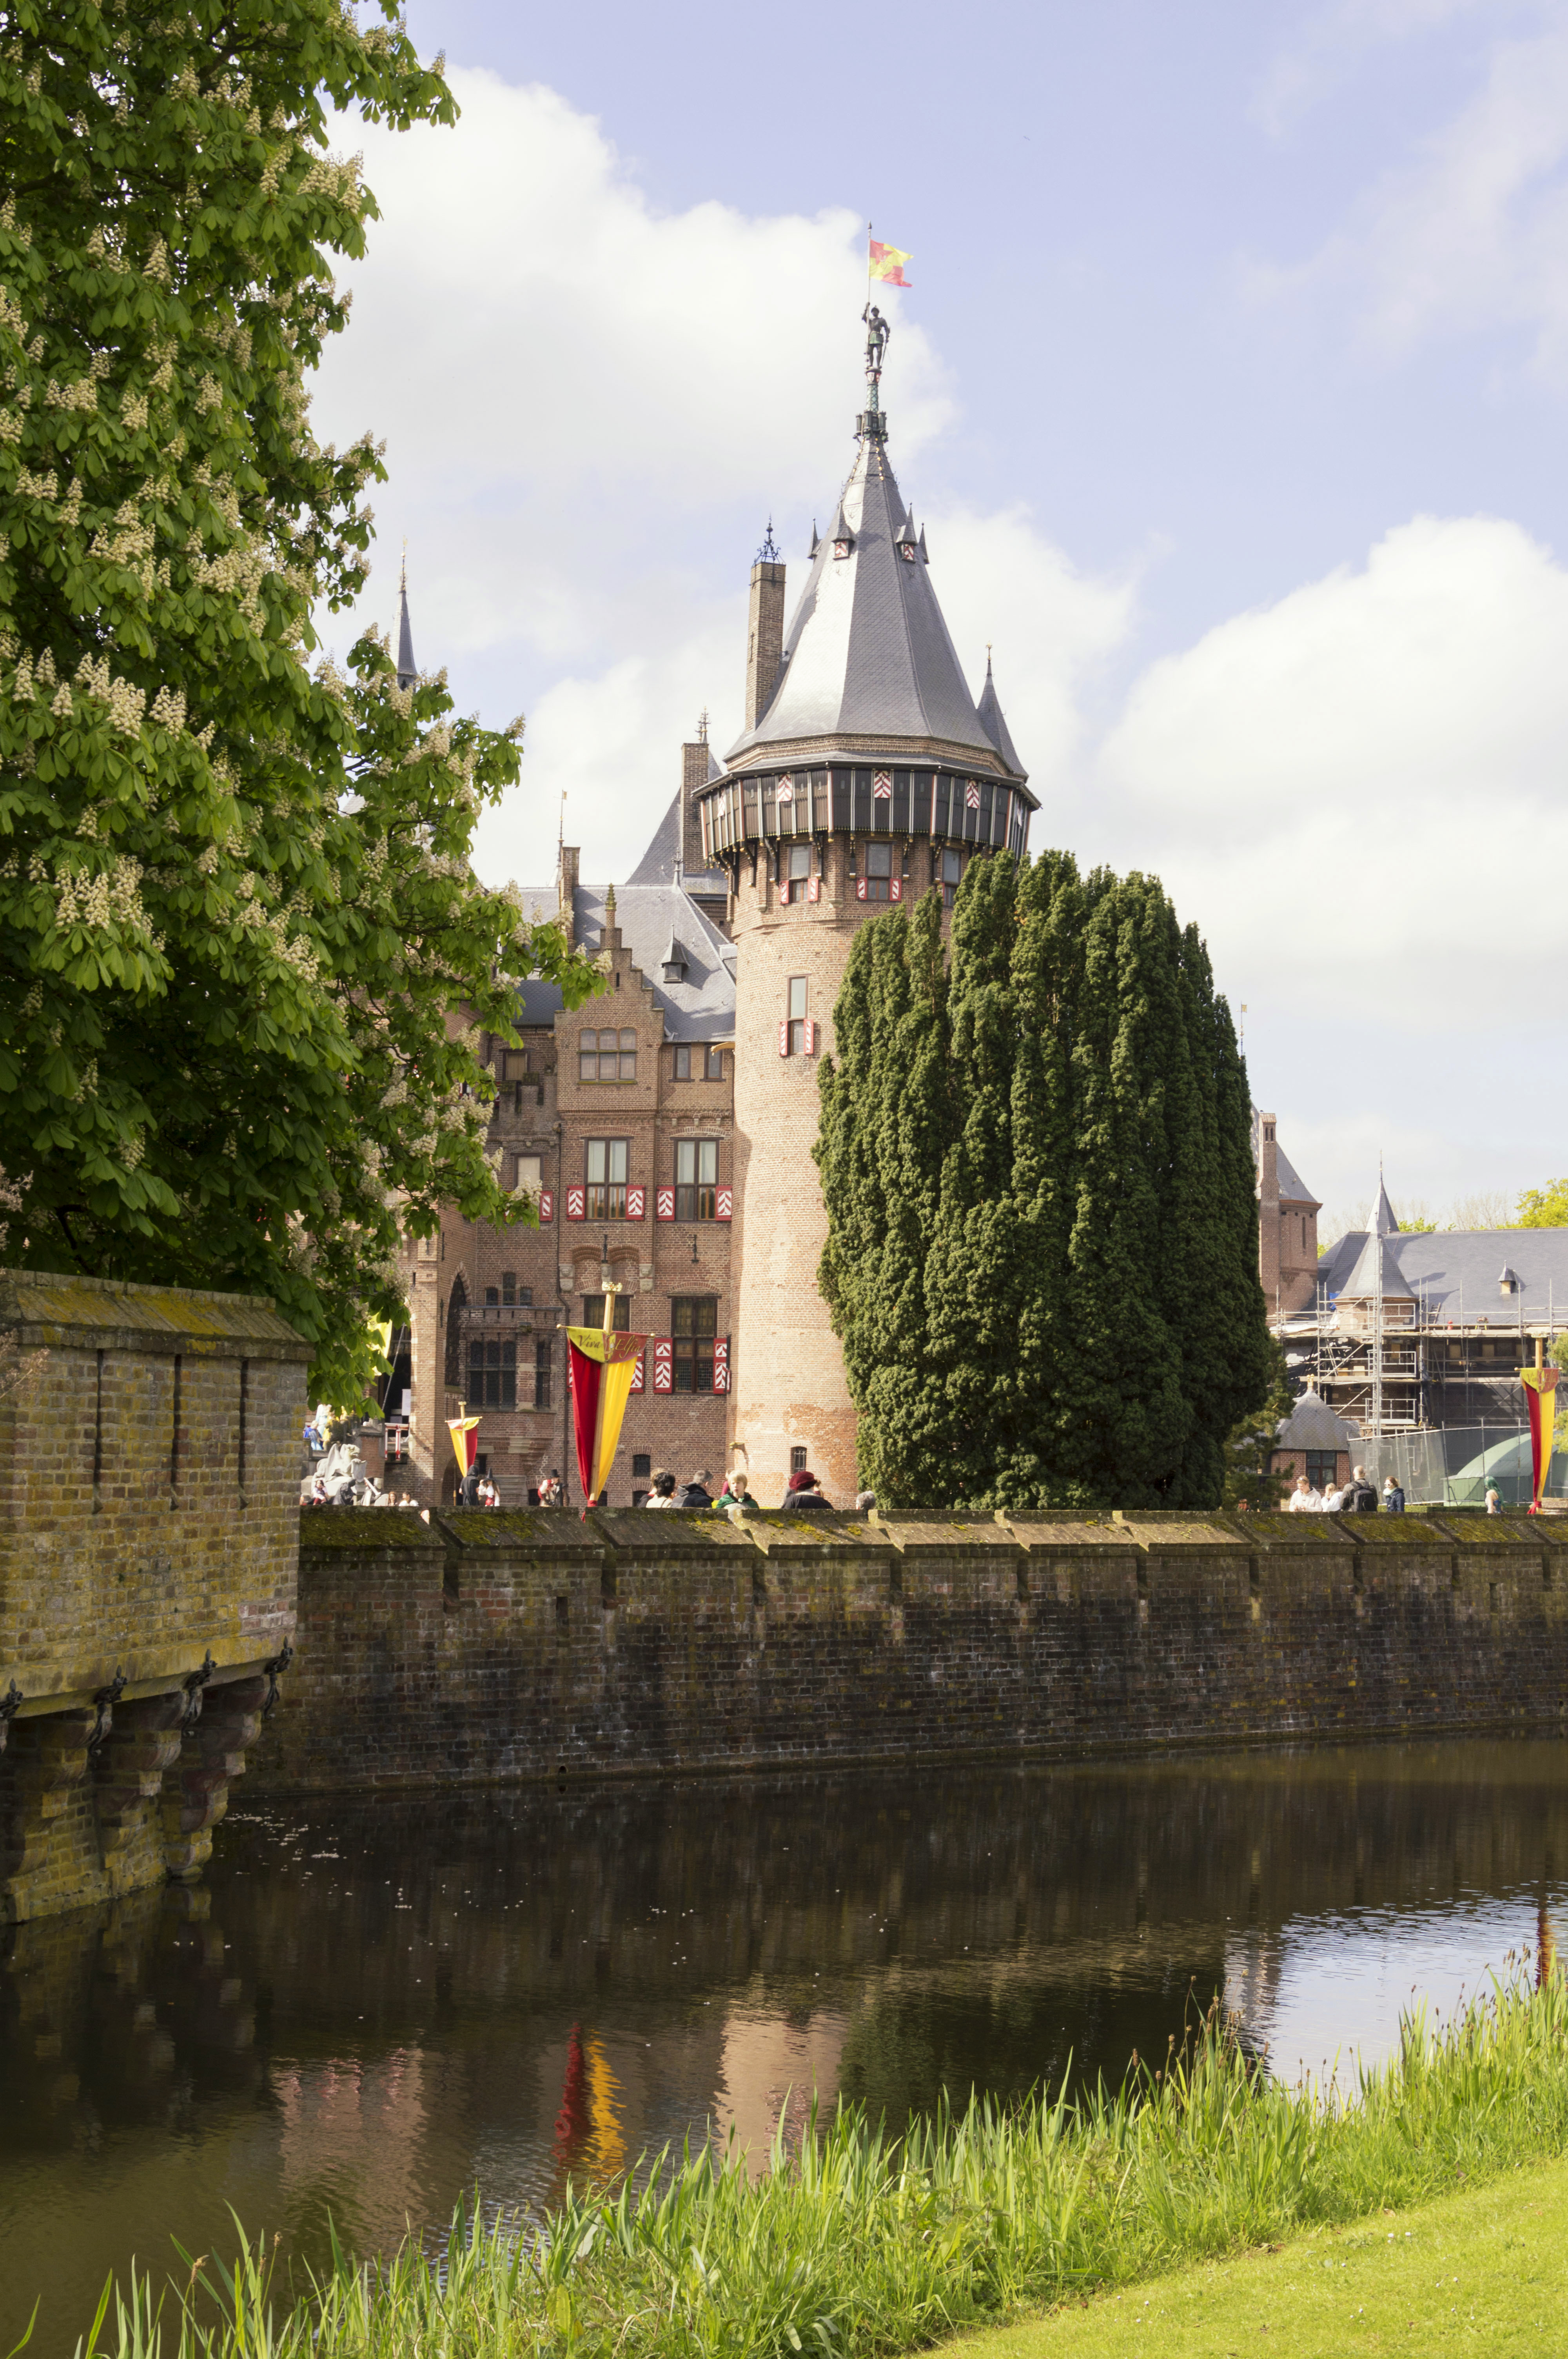
tree, outdoor, people, photography, town, van, building, chateau, palace, river, canal, photo, reflection, tower, park, castle, landmark, nikon, tourism, waterway, cosplay, holland, festival, nederland, netherlands, de, fun, dutch, outdoorphotography, picture, photograph, fotos, foto, fotografie, pd, event, estate, costume, kasteel, paulvandevelde, pdvandevelde, padagudaloma, dordrecht, nederlandinfotos, eventphotography, evenementenfotografie, pvdvfotografie, pdvandeveldedordrecht, nederlandsefotografie, dutchphotogaraphy, totallydutch, fotografienederland, hollandsefotografie, fotografieholland, velde, moat, haarzuilens, dehaar, elfia, eff, elffantasyfair, elfiahaarzuilens, elfia2014, eff2014, water castle, paulvandeveldedordrecht